Michael Dixon (museum director)

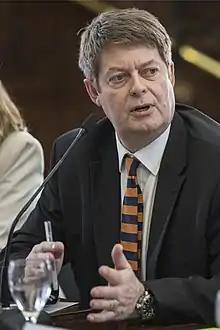
Michael Dixon in November 2016

Sir Michael Dixon (born 16 March 1956) is the principal of Green Templeton College at the University of Oxford and former director of the Natural History Museum, London.